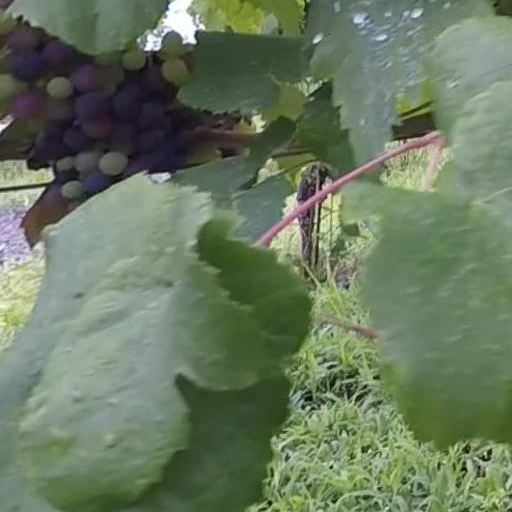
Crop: grape